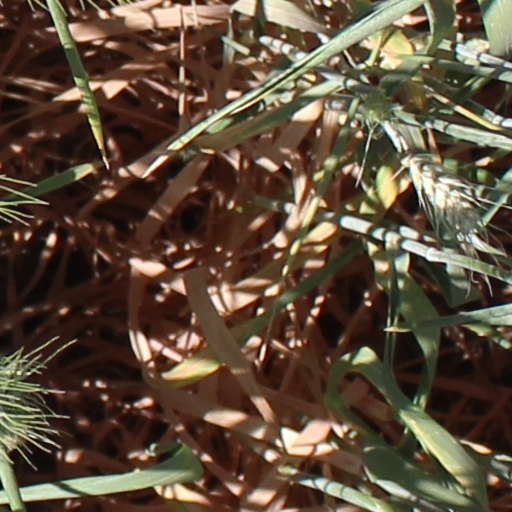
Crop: wheat